Chester G. Atkins

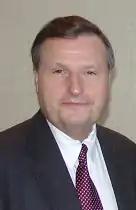
Atkins in 2000

Chester Greenough Atkins (born April 14, 1948) is an American politician who served four terms as a member of the United States House of Representatives from 1985 to 1993. He is a Democrat from Massachusetts.